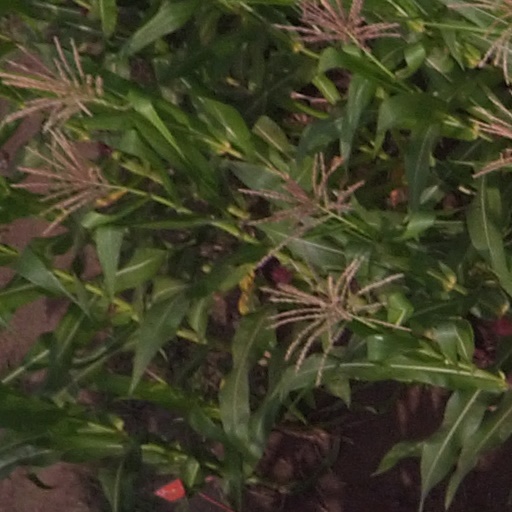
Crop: maize; corn